Socrates Jones: Pro Philosopher

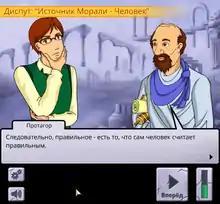
The game has been translated into various languages, including Russian

In early 2013, a beta build was uploaded to lockandkeychain.net and playtesters were solicited from gaming forums. "Socrates Jones: Pro Philosopher" was released as a free browser game; it was originally uploaded to Kongregate on August 20, 2013. The game became popular through a walkthrough video on the YouTube channel Philosophy Tube and by being hosted on Flash game websites. By March 2014, the game had been played over 300,000 times and was being translated into multiple languages. It has been used in classrooms around the world. , the game has been played 491,518 times at Kongregate, 20,000 times at JayIsGames, 72,574 times at Newgrounds, and 4,515 times at BuzzedGames.